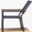
Label: chair